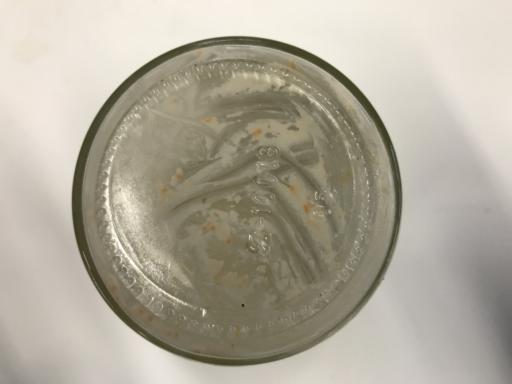
Waste category: glass